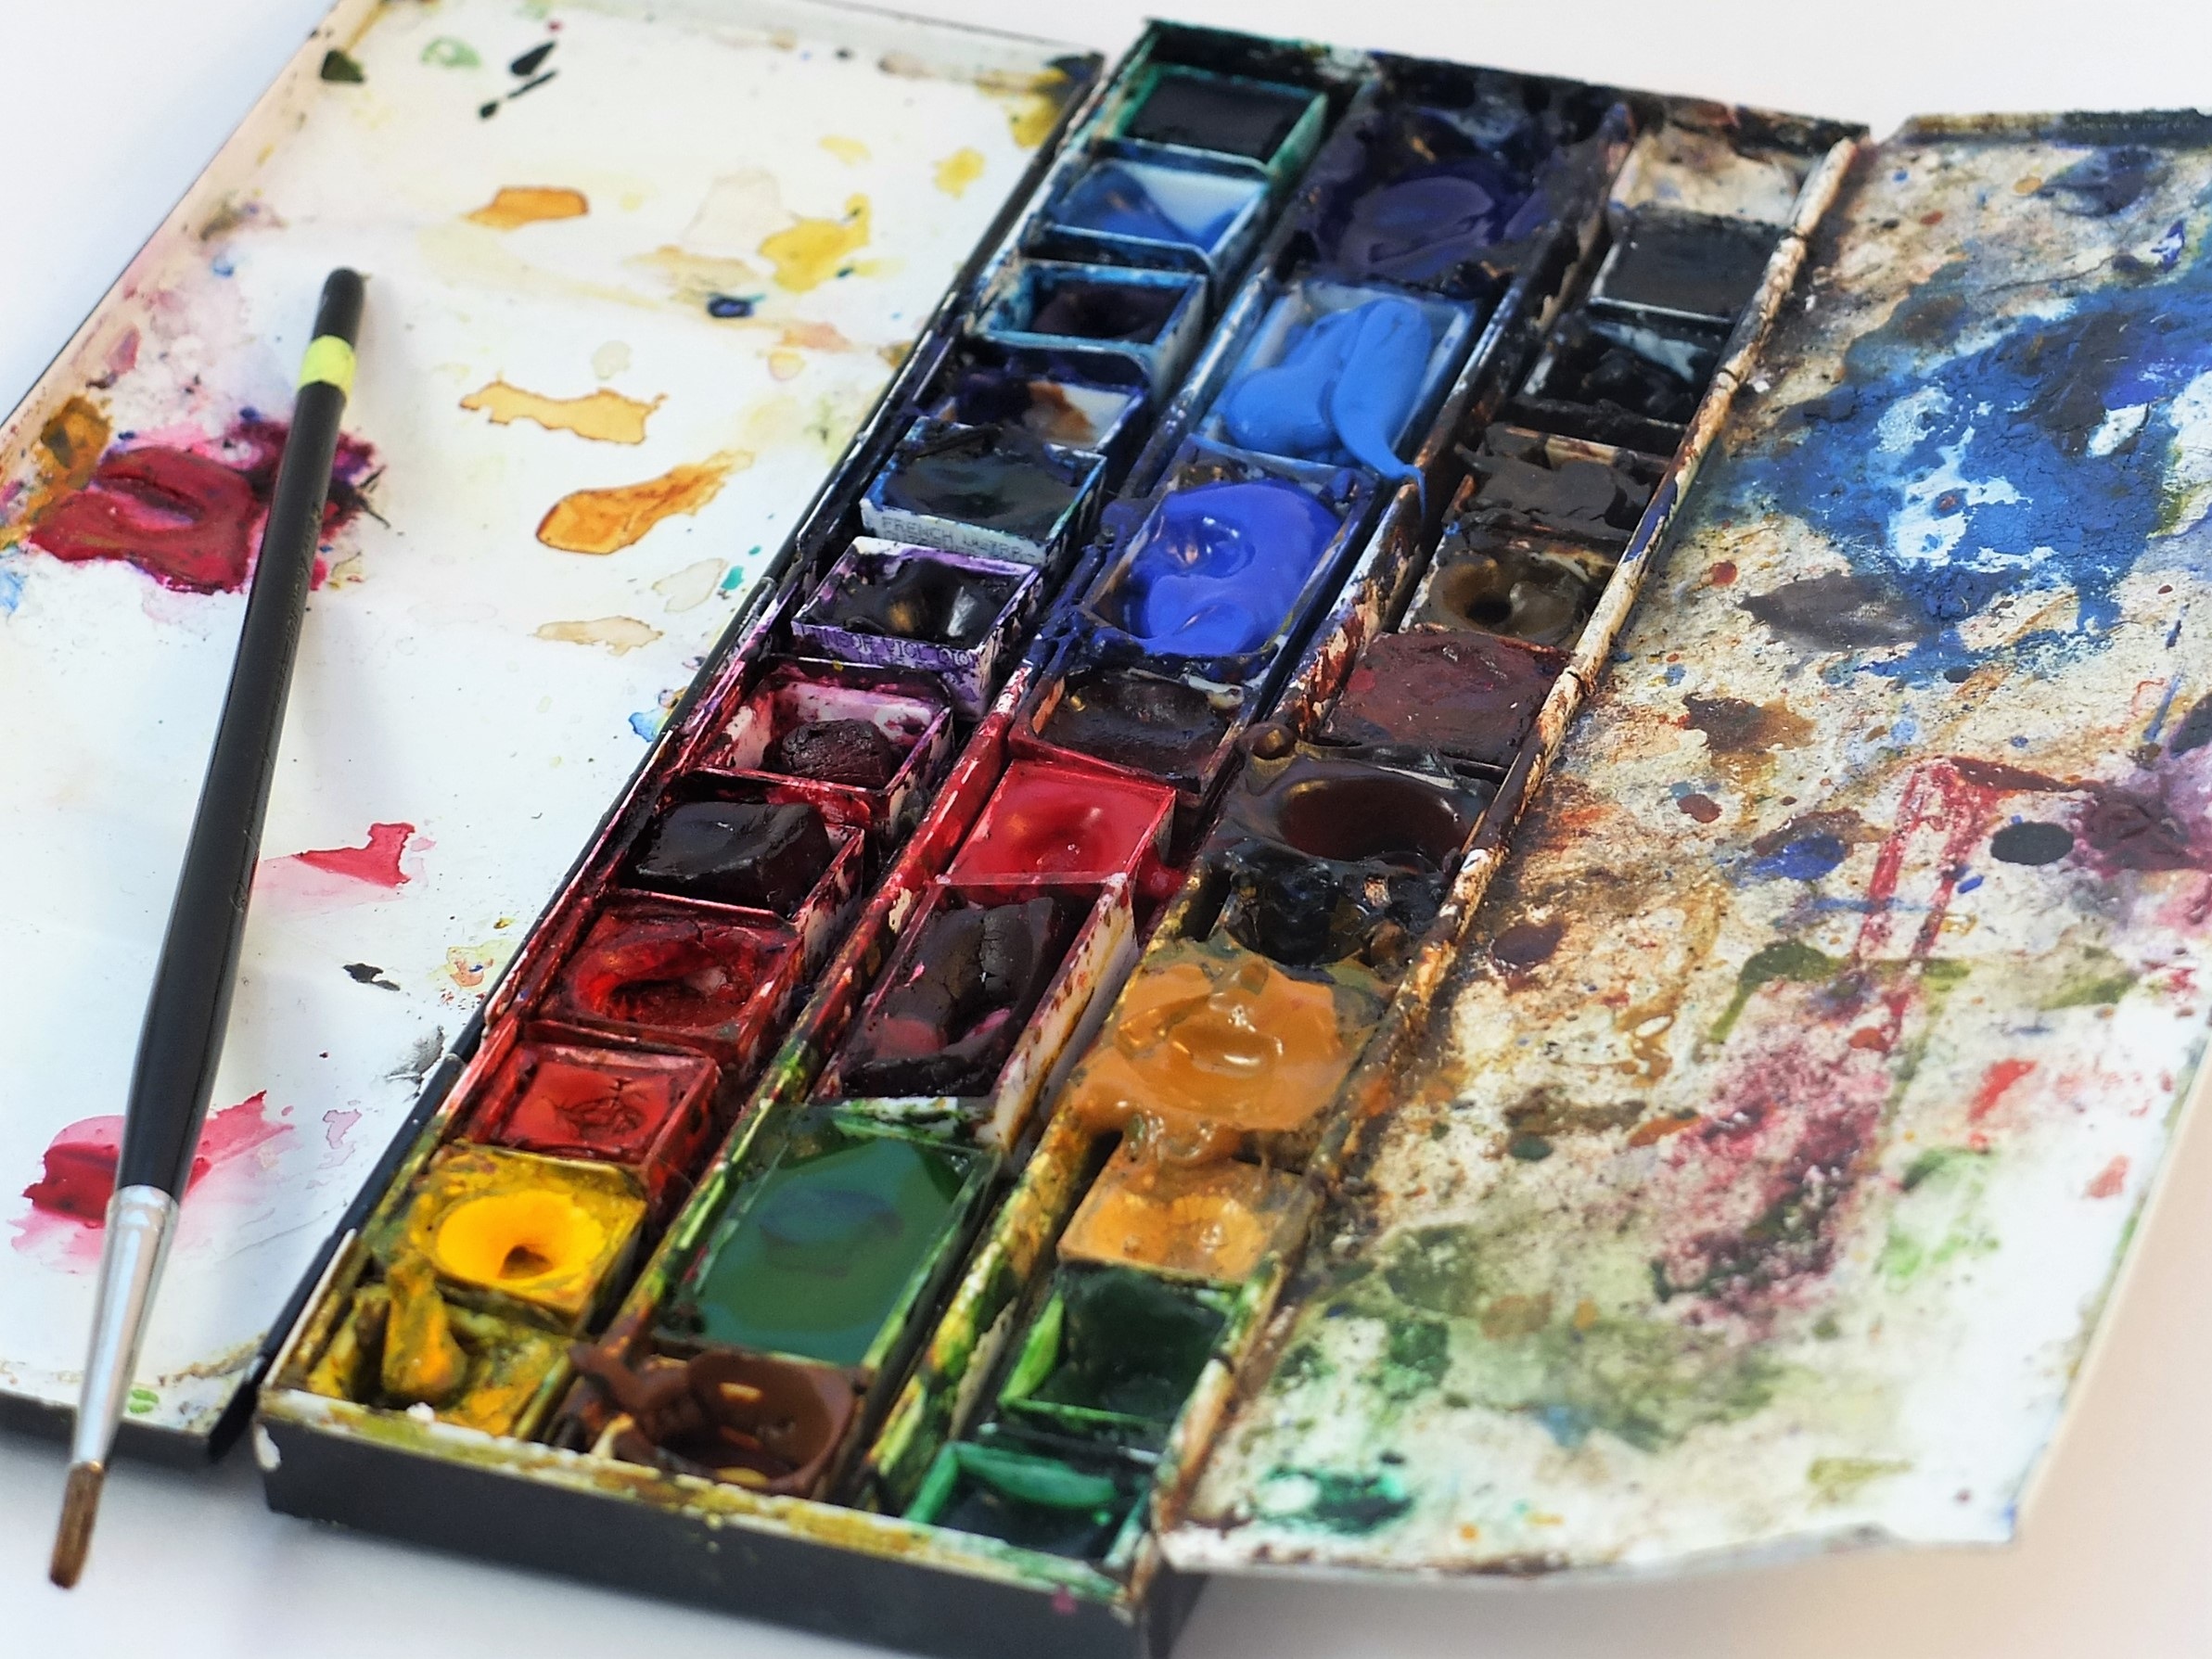
creative, texture, brush, decoration, color, artistic, paint, set, painting, art, palette, creativity, design, bright, watercolour, artist paint, watercolour paint